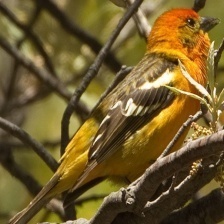
Species: FLAME TANAGER
Scientific name: PIRANGA BIDENTATA